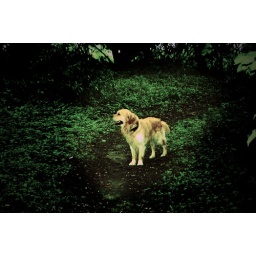
The Last Walk I took my dog on when I was at home in England.